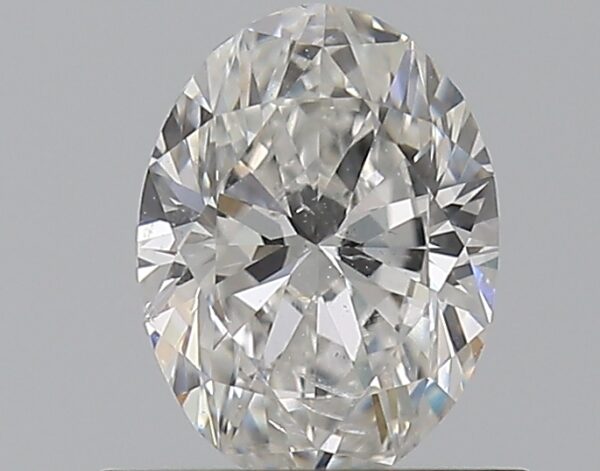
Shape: oval
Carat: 0.7
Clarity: SI2
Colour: F
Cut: EX
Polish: EX
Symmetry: VG
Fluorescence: N
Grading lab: GIA
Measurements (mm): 6.69 x 4.98 x 3.16